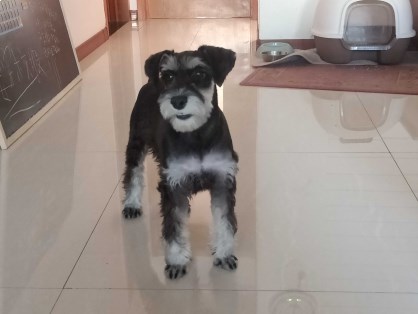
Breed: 2342-n000102-miniature_schnauzer